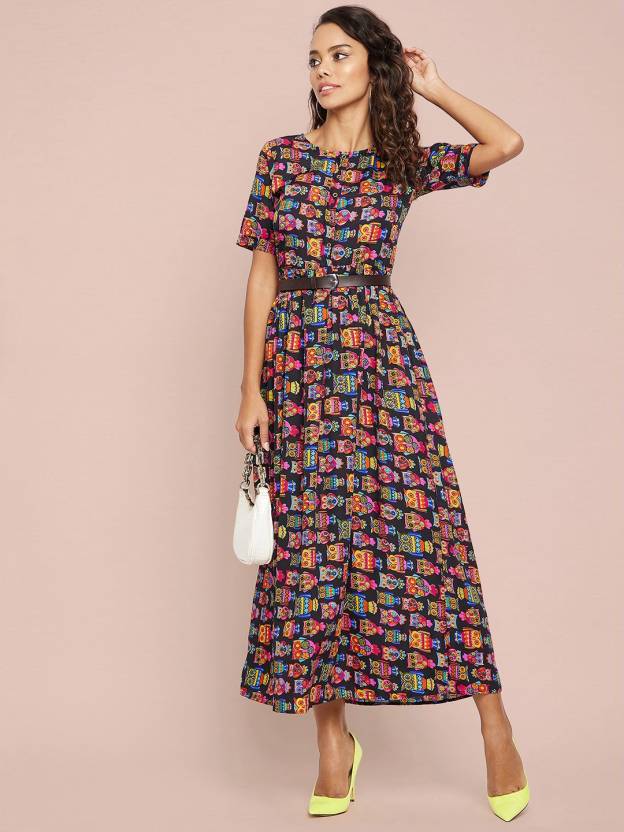
Product: Women Fit and Flare Black Dress
Price: ₹499
Colors: Black
Pattern: Printed
Description: Relaxed fit round neck half sleeves ethnic maxi dress. This dress with gathers comes with a leather belt around the waist which can be adjusted as per your convenience giving a slimming effect to your waist area. This easy-breezy comfortable dress is a must have for the festive season so that nothing stops you from having fun and enjoy the festivities. The comfortable hip silhouette is perfect for the Indian body type. Made from smooth,wrinkle resistant crepe fabric. Its quick drying fabric helps avoid sweat patches.
Other details: Ethnic Maxi Dress